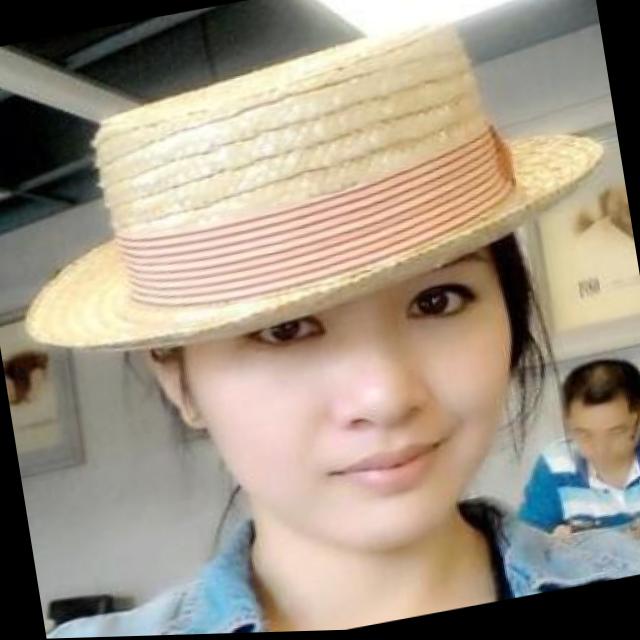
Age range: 21-44